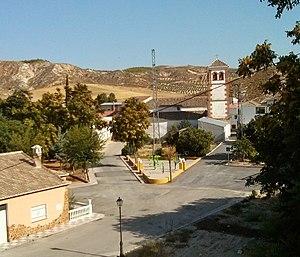
Alamedilla est une municipalité espagnole de la province de Grenade, communauté autonome d'Andalousie.